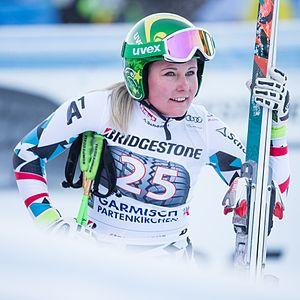
Tamara Tippler, née le 9 avril 1991 à Rottenmann, est une skieuse alpine autrichienne. Elle est spécialiste des épreuves de vitesse.